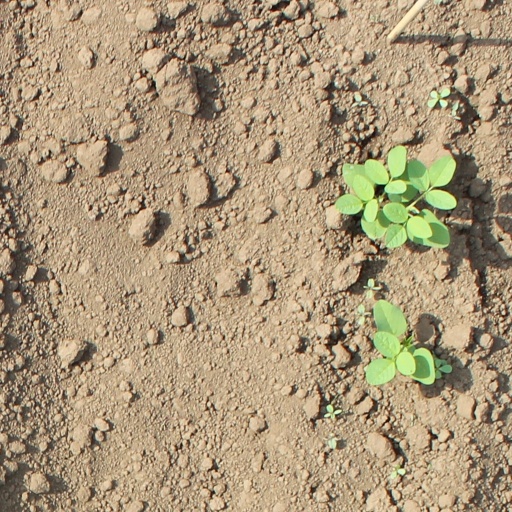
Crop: soybean